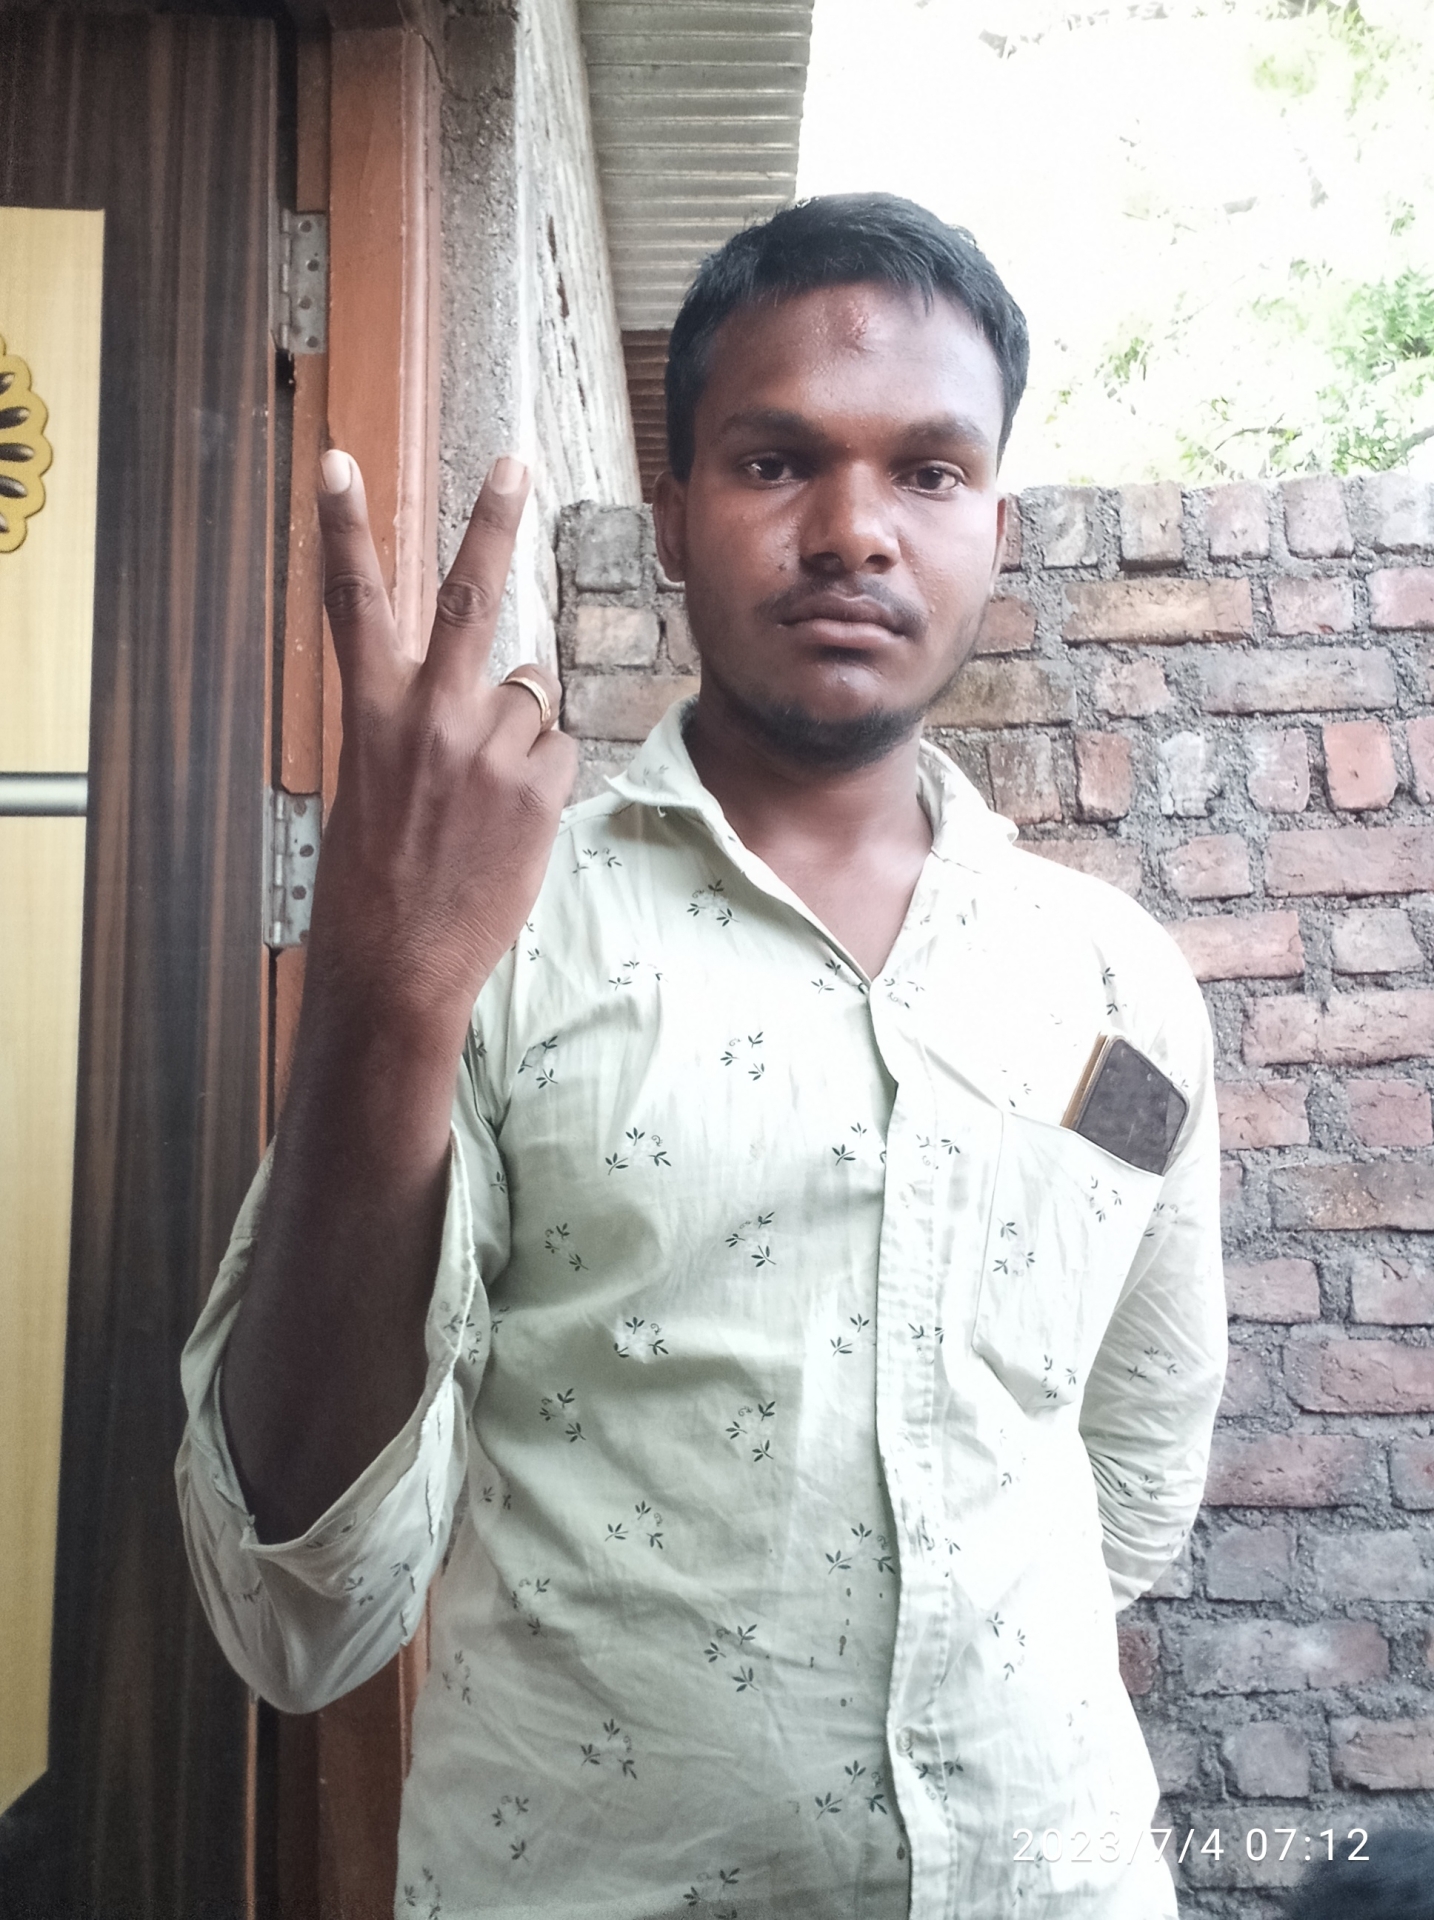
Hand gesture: peace_inverted